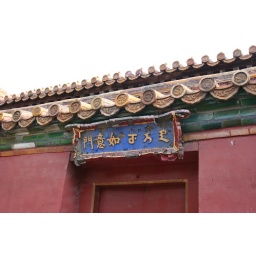
A sign above a door at the Forbidden City. (Beijing, China)